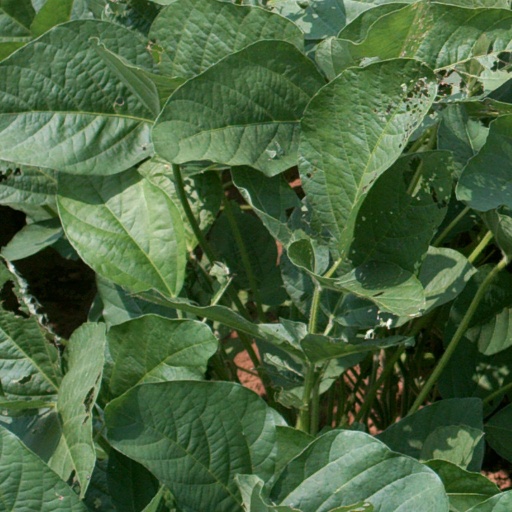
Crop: soybean